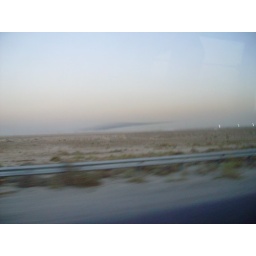
cloud over the base